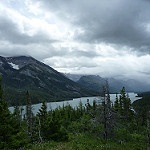
Label: mountain